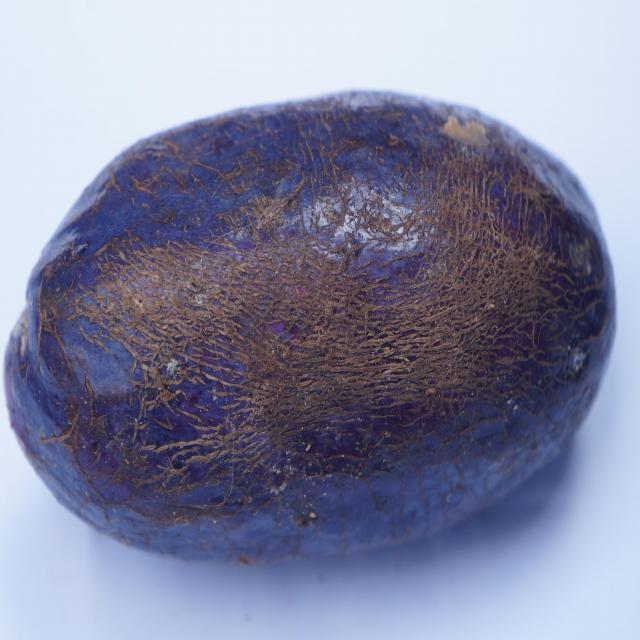
Plum grade: unaffected